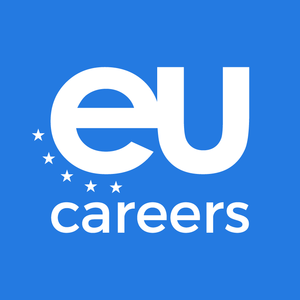
L'Office européen de sélection du personnel est une agence transversale européenne chargée de la sélection de personnels destinés à travailler dans les institutions et agences de l'Union européenne, tels que le Parlement, le Conseil, la Commission, la Cour de justice, la Cour des comptes ou le SEAE. Chaque institution est ainsi en mesure de recruter son personnel au sein de candidats sélectionnés par l'EPSO. En moyenne, l'EPSO reçoit environ 60 000 à 70 000 demandes par an, avec près de 1 500 à 2 000 candidats recrutés par les institutions de l'Union européenne.